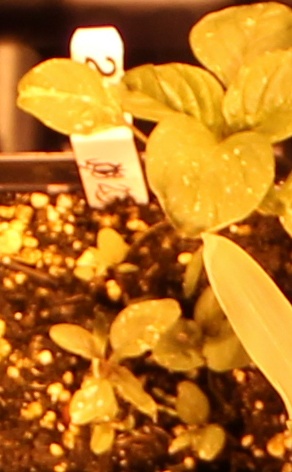
Label: Palmer Amaranth